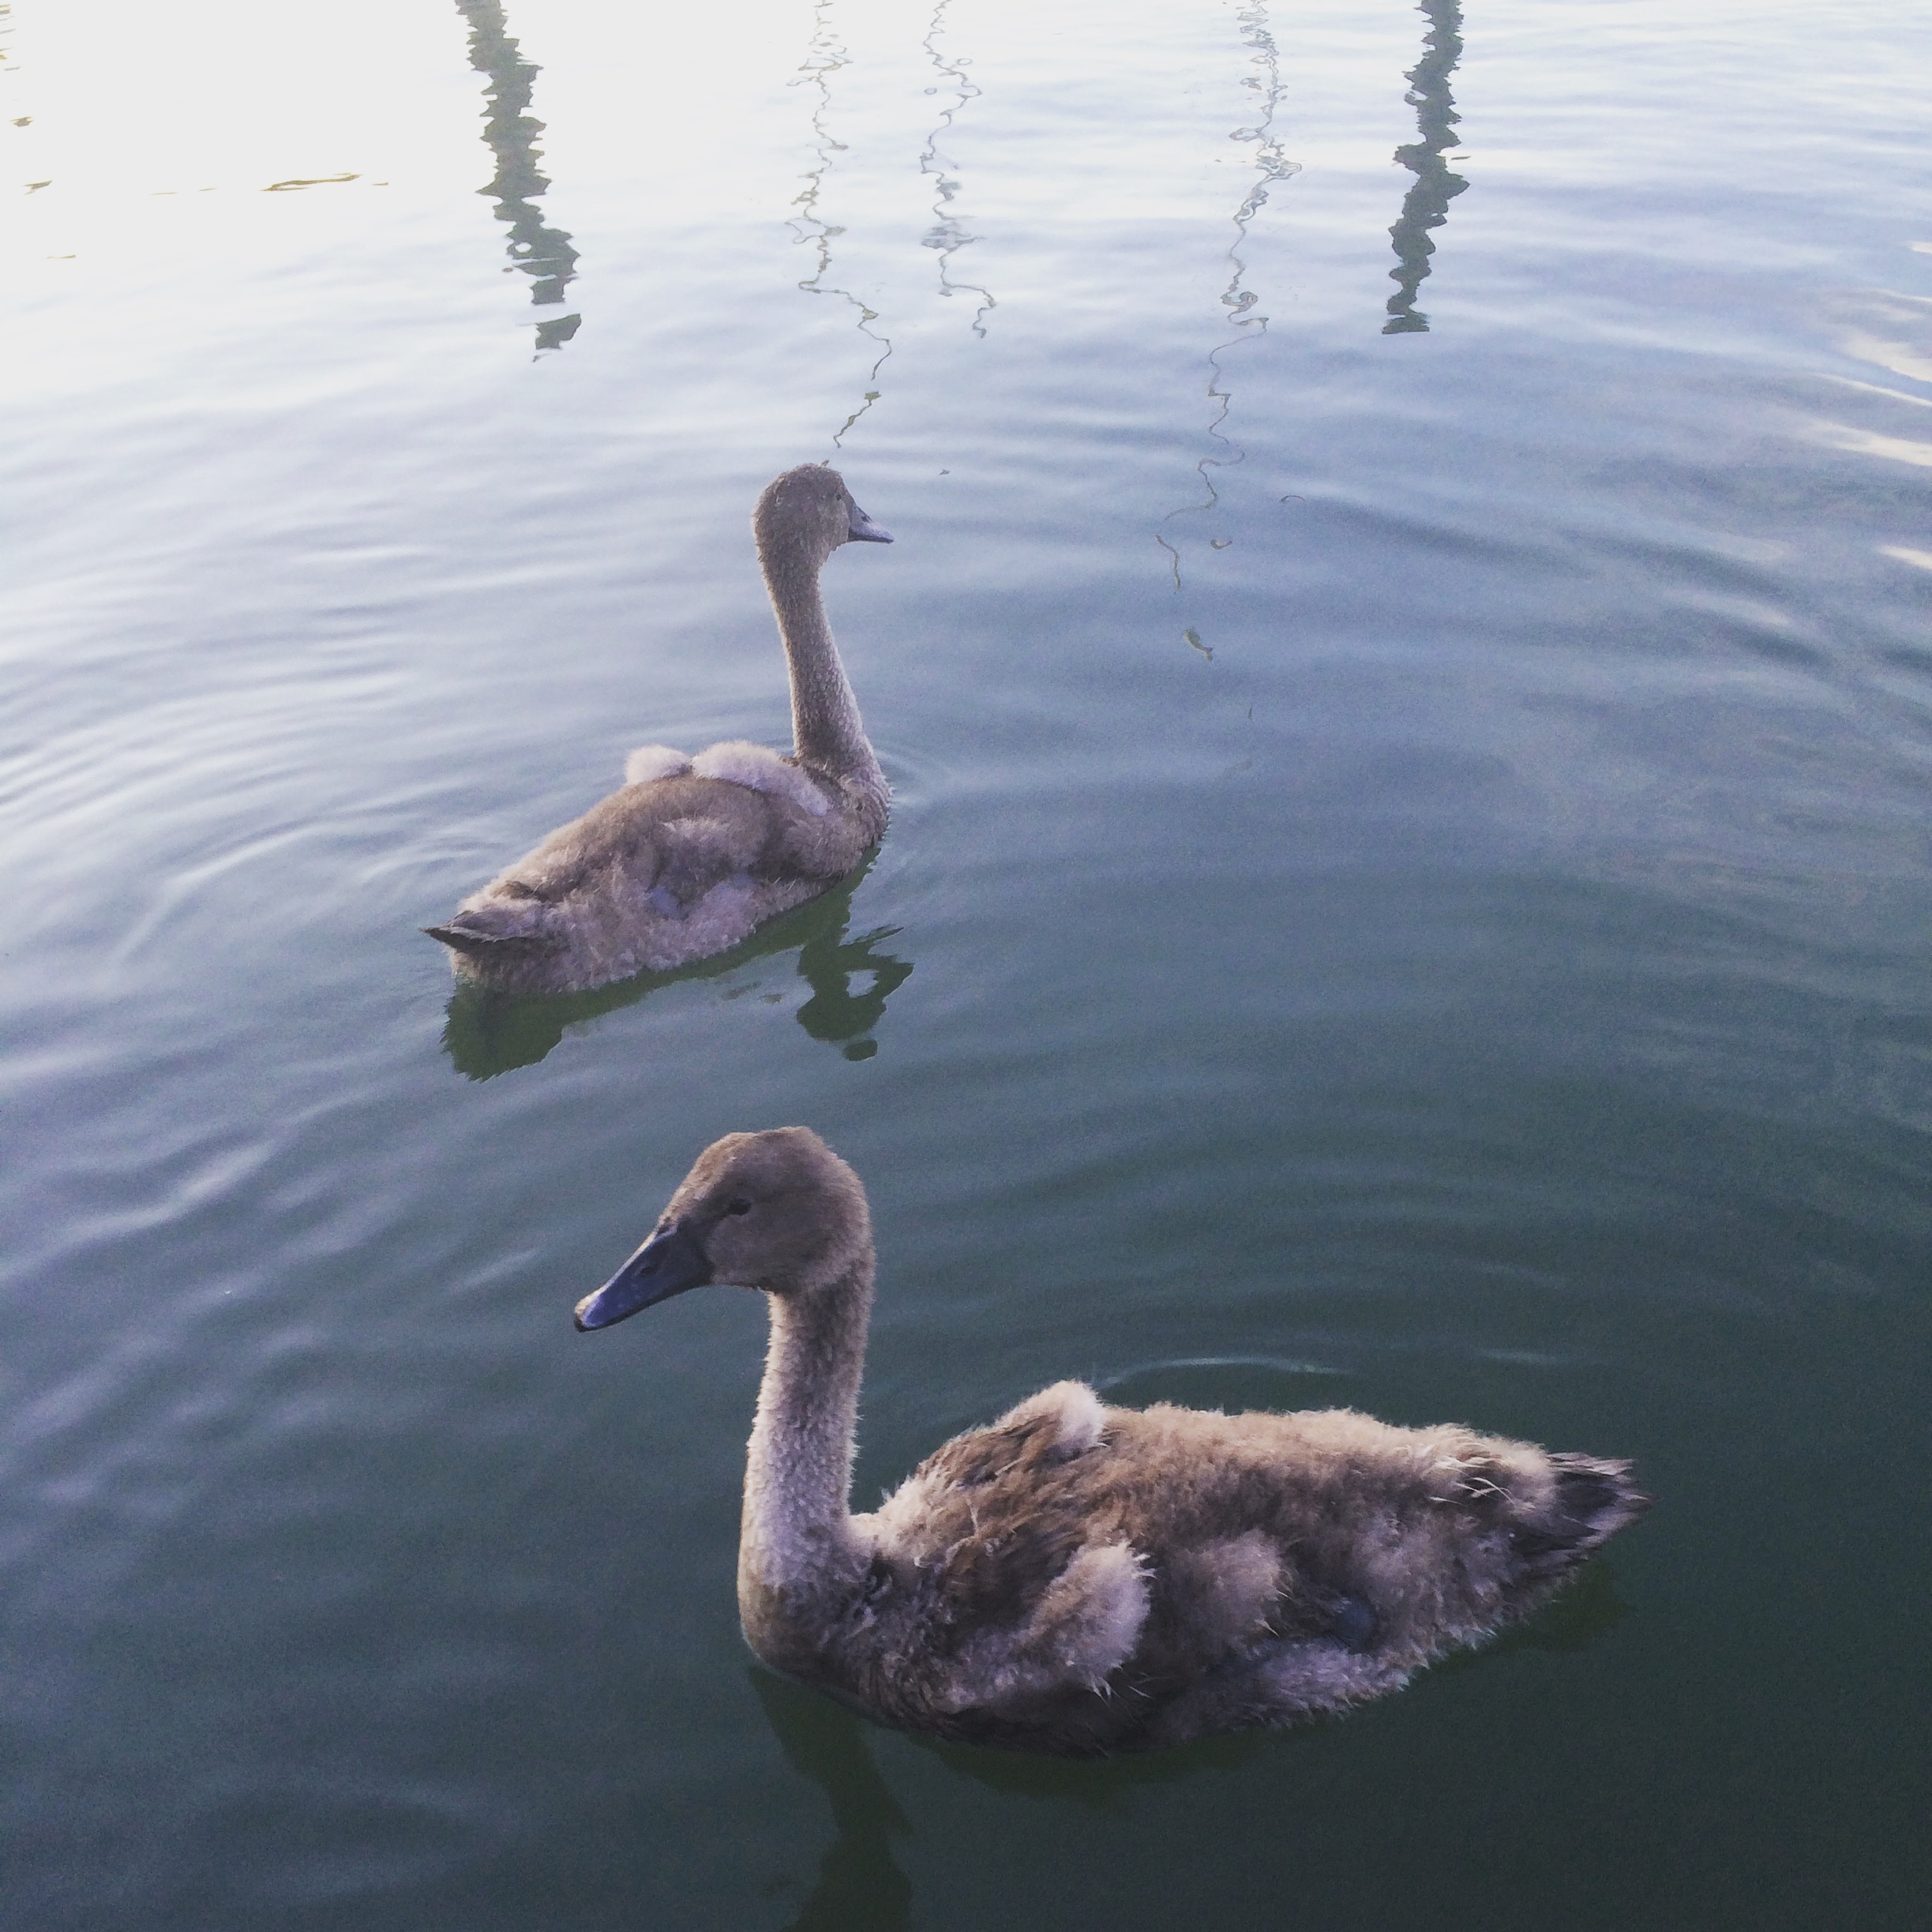
sea, water, bird, wildlife, reflection, beak, fauna, swan, vertebrate, waterfowl, water bird, ducks geese and swans, seaduck